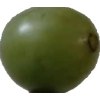
Label: grape